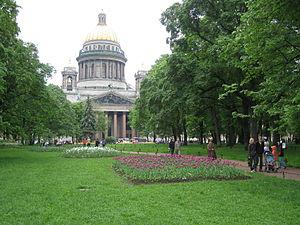
Le jardin d'Alexandre est un parc public situé à Saint-Pétersbourg en Russie.